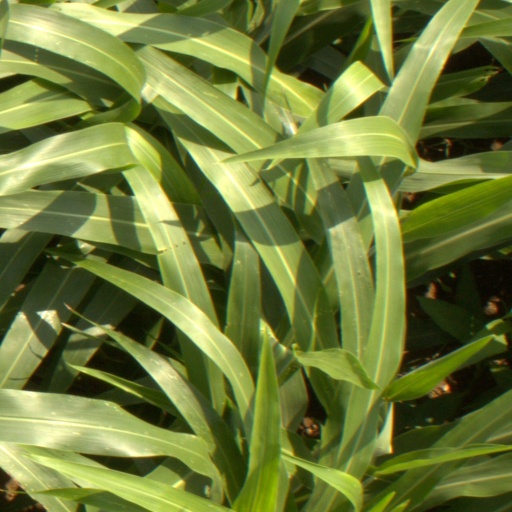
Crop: sorghum